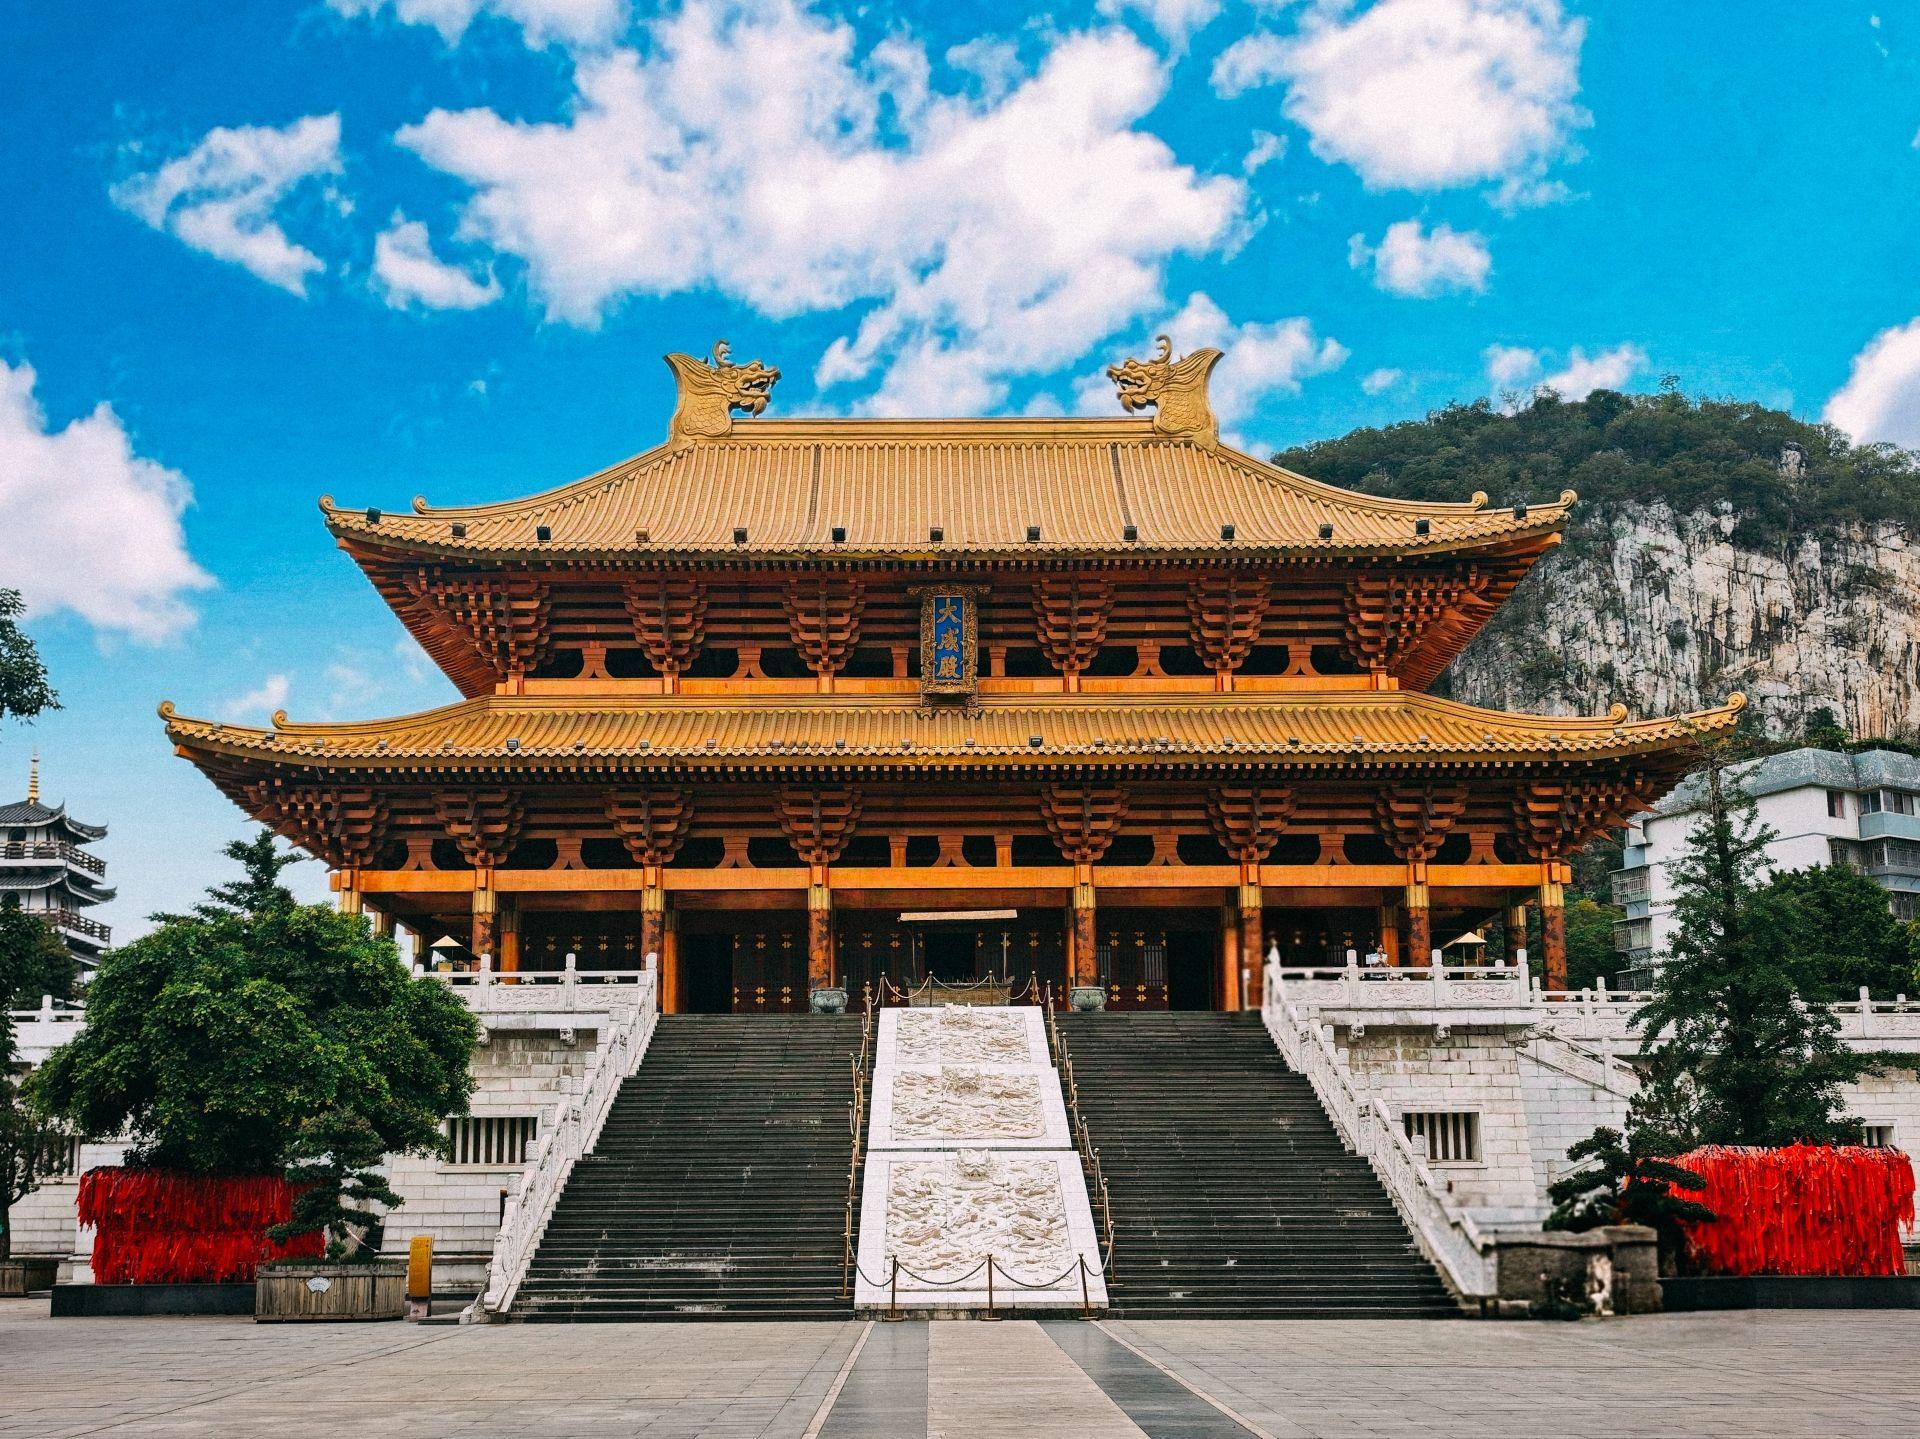
地标名称：柳州文庙
所在城市：柳州市·鱼峰区